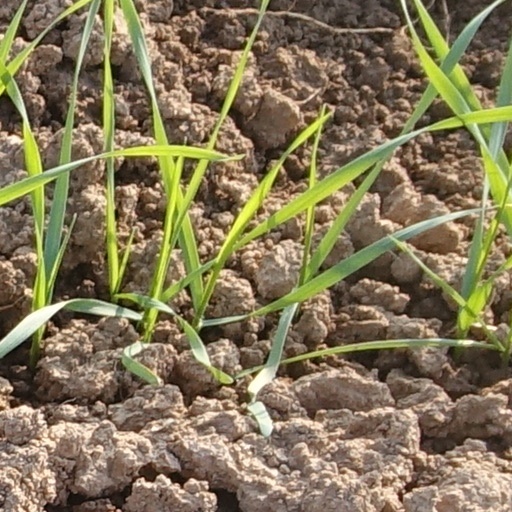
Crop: wheat